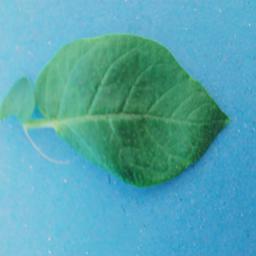
Label: Potato___Healthy